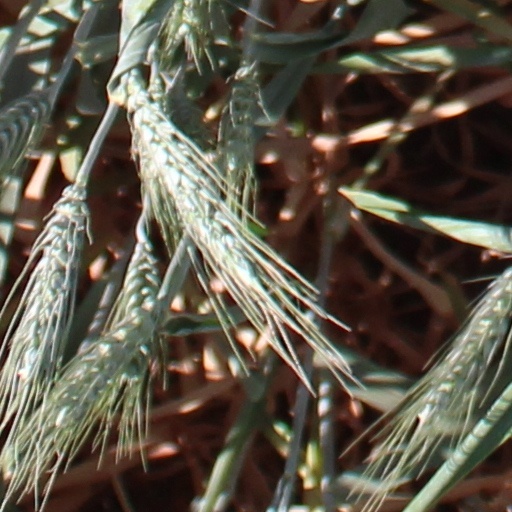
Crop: wheat